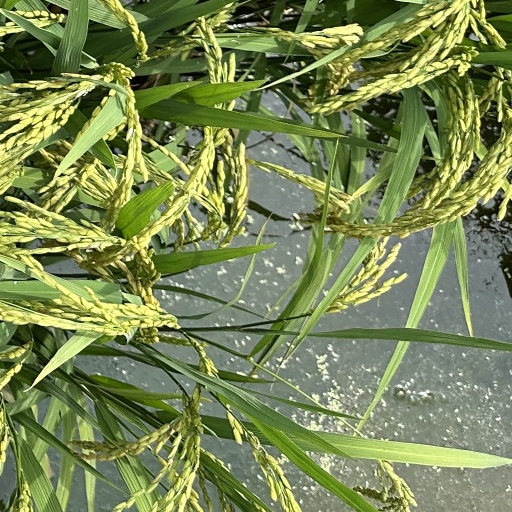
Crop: rice